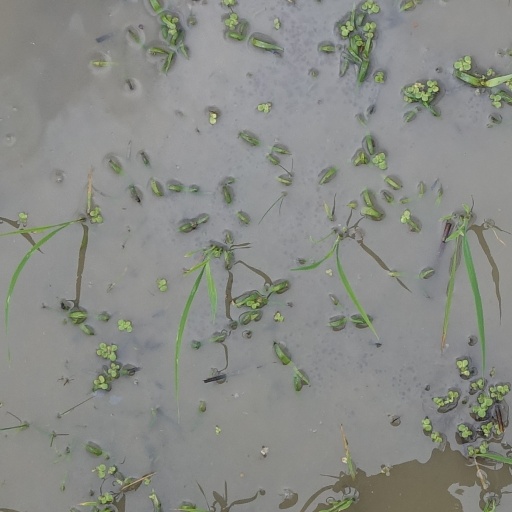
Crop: rice